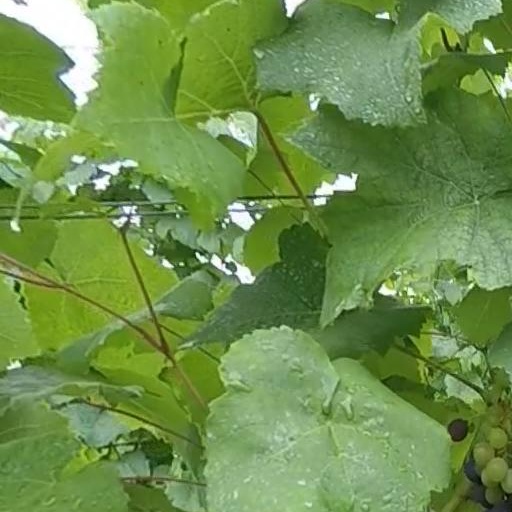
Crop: grape